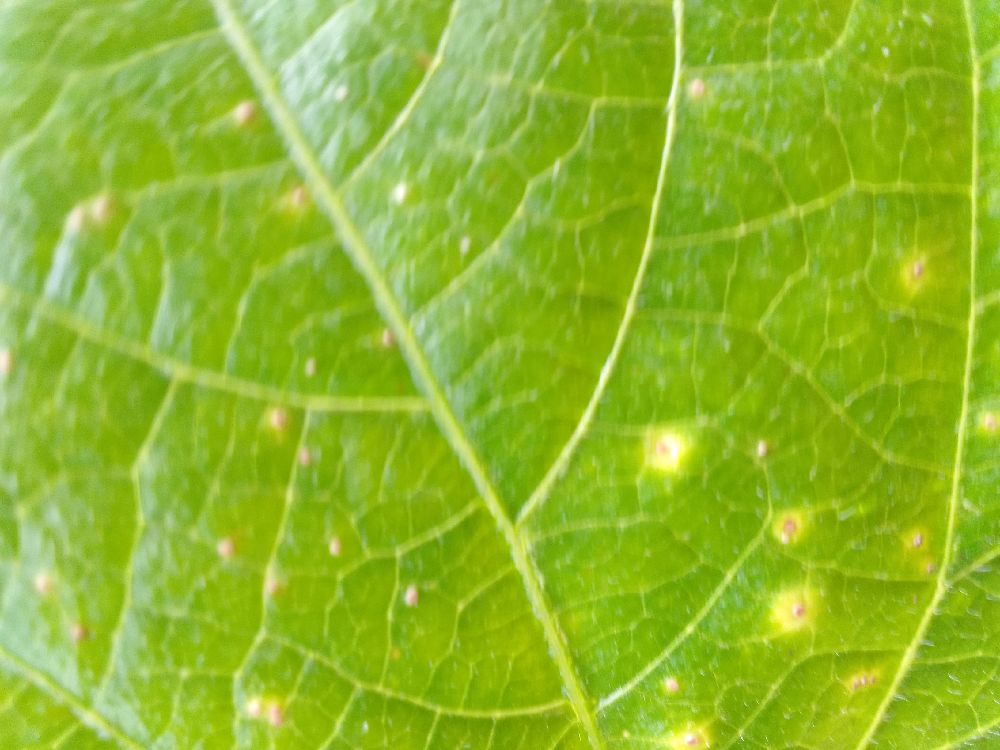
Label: rust